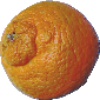
Label: Mandarine 1